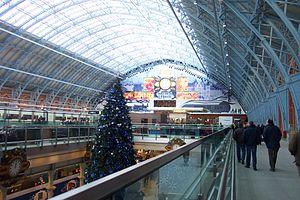
La gare de Saint-Pancras, du nom du quartier de Saint-Pancras dans lequel elle est implantée, est une gare terminus ferroviaire de Londres, située entre le nouveau bâtiment de la British Library à l'ouest et la gare de King's Cross à l'est.